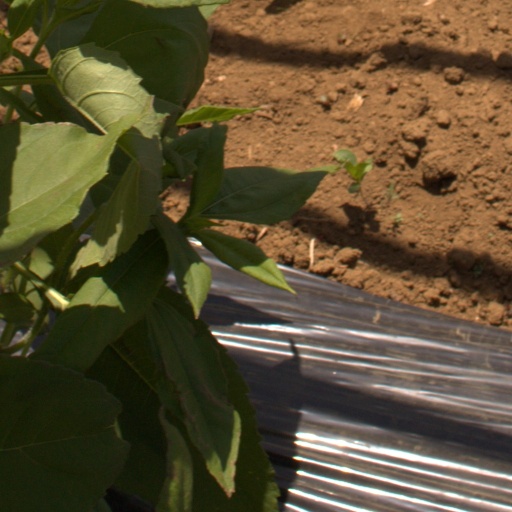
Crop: Jerusalem artichoke